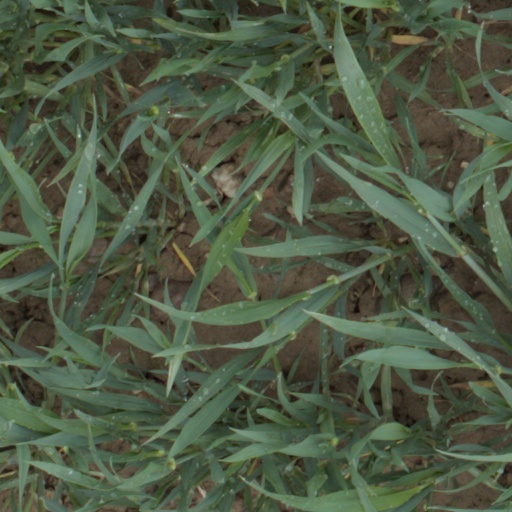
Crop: wheat